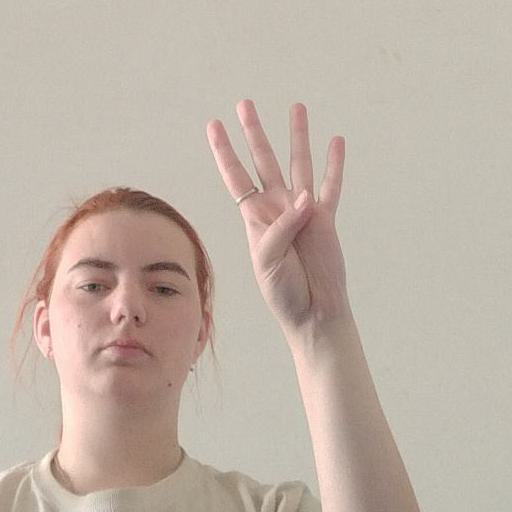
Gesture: four